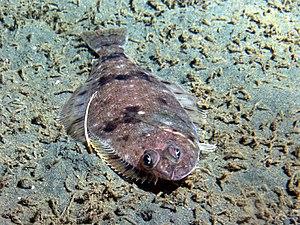
Les Microstomini sont une tribu de poissons de la famille des Pleuronectidae.